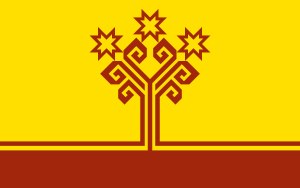
Tjuvasj autonome oblast
Tjuvasj autonome oblasts flag
Tjuvasj autonome oblast udgjorde en føderativ del af Russiske SFSR og lå i den så kaldte centrale Volga-region. Den begrænsedes mod vest af Guvernementet Nisnij, mod syd af Guvernementet Uljanovsk, mod øst af Tatarrepublikken og mod nord, hvor grænsen til dels fulgte Volga, af Mari autonome oblast.